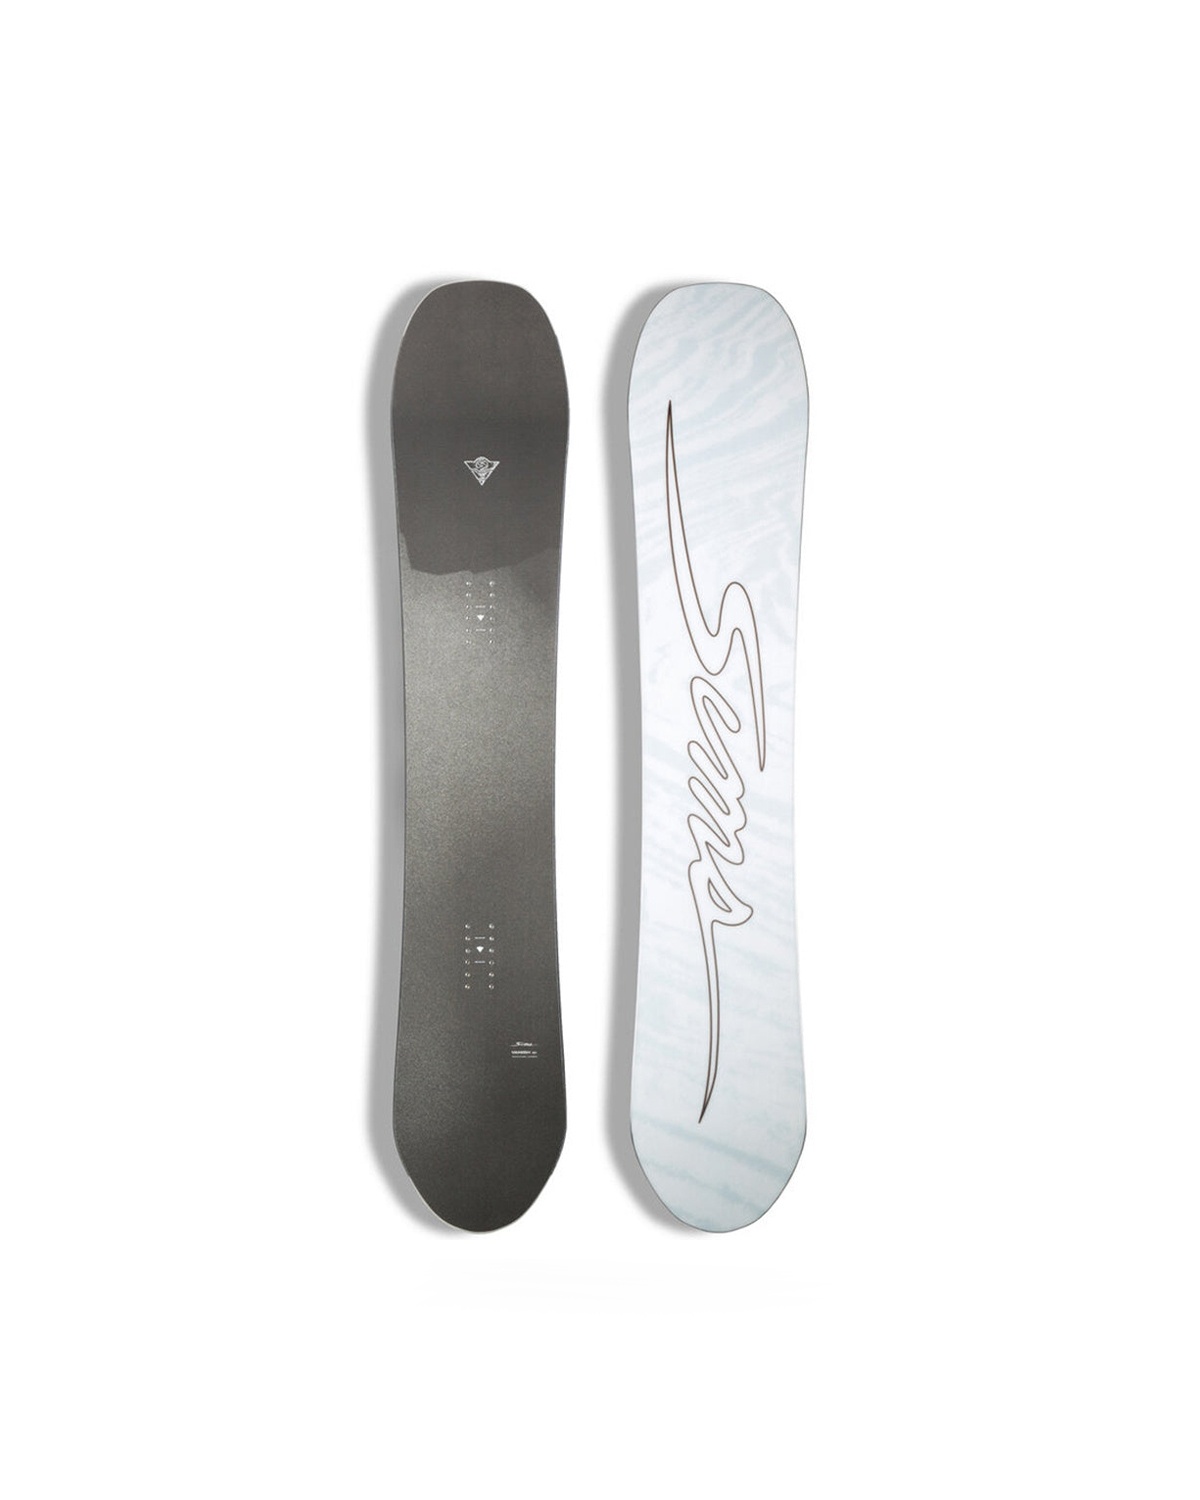
Sims Snowboards Vanish Snowboard
The Sims Vanish 2022 is a high-performance snowboard built for speed, precision, and ultimate control. With a directional shape and traditional camber , this board delivers powerful edge grip and maximum stability, perfect for aggressive turns and high-speed riding. Why Choose the Sims Vanish? ✔ Traditional Camber – Maximum pop and precision for explosive turns ✔ Directional Shape & Wave Form Core – Optimized for speed and stability in all conditions ✔ Premium Racing Base – Ultimate glide performance on hardpack and powder ✔ Tri-Tex Fiberglass & Basalt Stringers – Durable, responsive, and dynamic ✔ Thin Tip Technology – Lightweight tip for enhanced control and playful maneuverability Whether you're carving hard on groomers or charging through the backcountry, the Sims Vanish 2022 is built to keep up. TECH SPECS SPEC 153 157 161 164 RUNNING LENGTH (MM) 1085 1125 1165 1195 EFFECTIVE EDGE (MM) 1130 1170 1210 1240 NOSE/TAIL WIDTH (MM) 300/283 304/287 291/255 259/245 WAIST WIDTH (MM) 248 251 255 259 STANCE RANGE (MM) 450-570 490-610 520-640 540-660 SET BACK (MM) 25 25 25 25 SIDECUT RADIUS (M) 5.7 5.9 6.1 6.3
Brand: Sims
Category: Sporting Goods > Outdoor Recreation > Winter Sports & Activities > Skiing & Snowboarding > Snowboards